Vaxxed

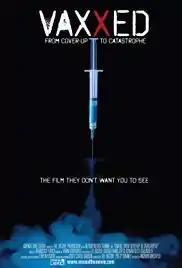
Film poster

Vaxxed: From Cover-Up to Catastrophe is a 2016 American pseudoscience propaganda film alleging a cover-up by the Centers for Disease Control and Prevention (CDC) of a purported link between the MMR vaccine and autism. According to "Variety", the film "purports to investigate the claims of a senior scientist at the U.S. Centers for Disease Control and Prevention who revealed that the CDC had allegedly manipulated and destroyed data on an important study about autism and the MMR vaccine". Critics derided "Vaxxed" as an anti-vaccine propaganda film.